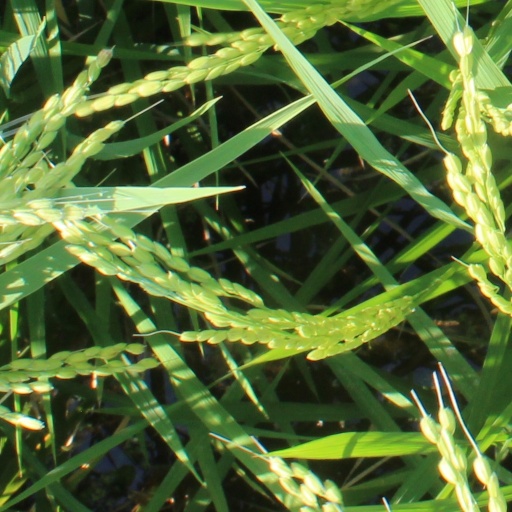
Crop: rice